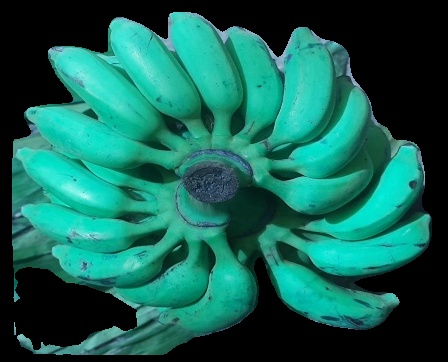
Variety: elakki-bale
Grade: grade3